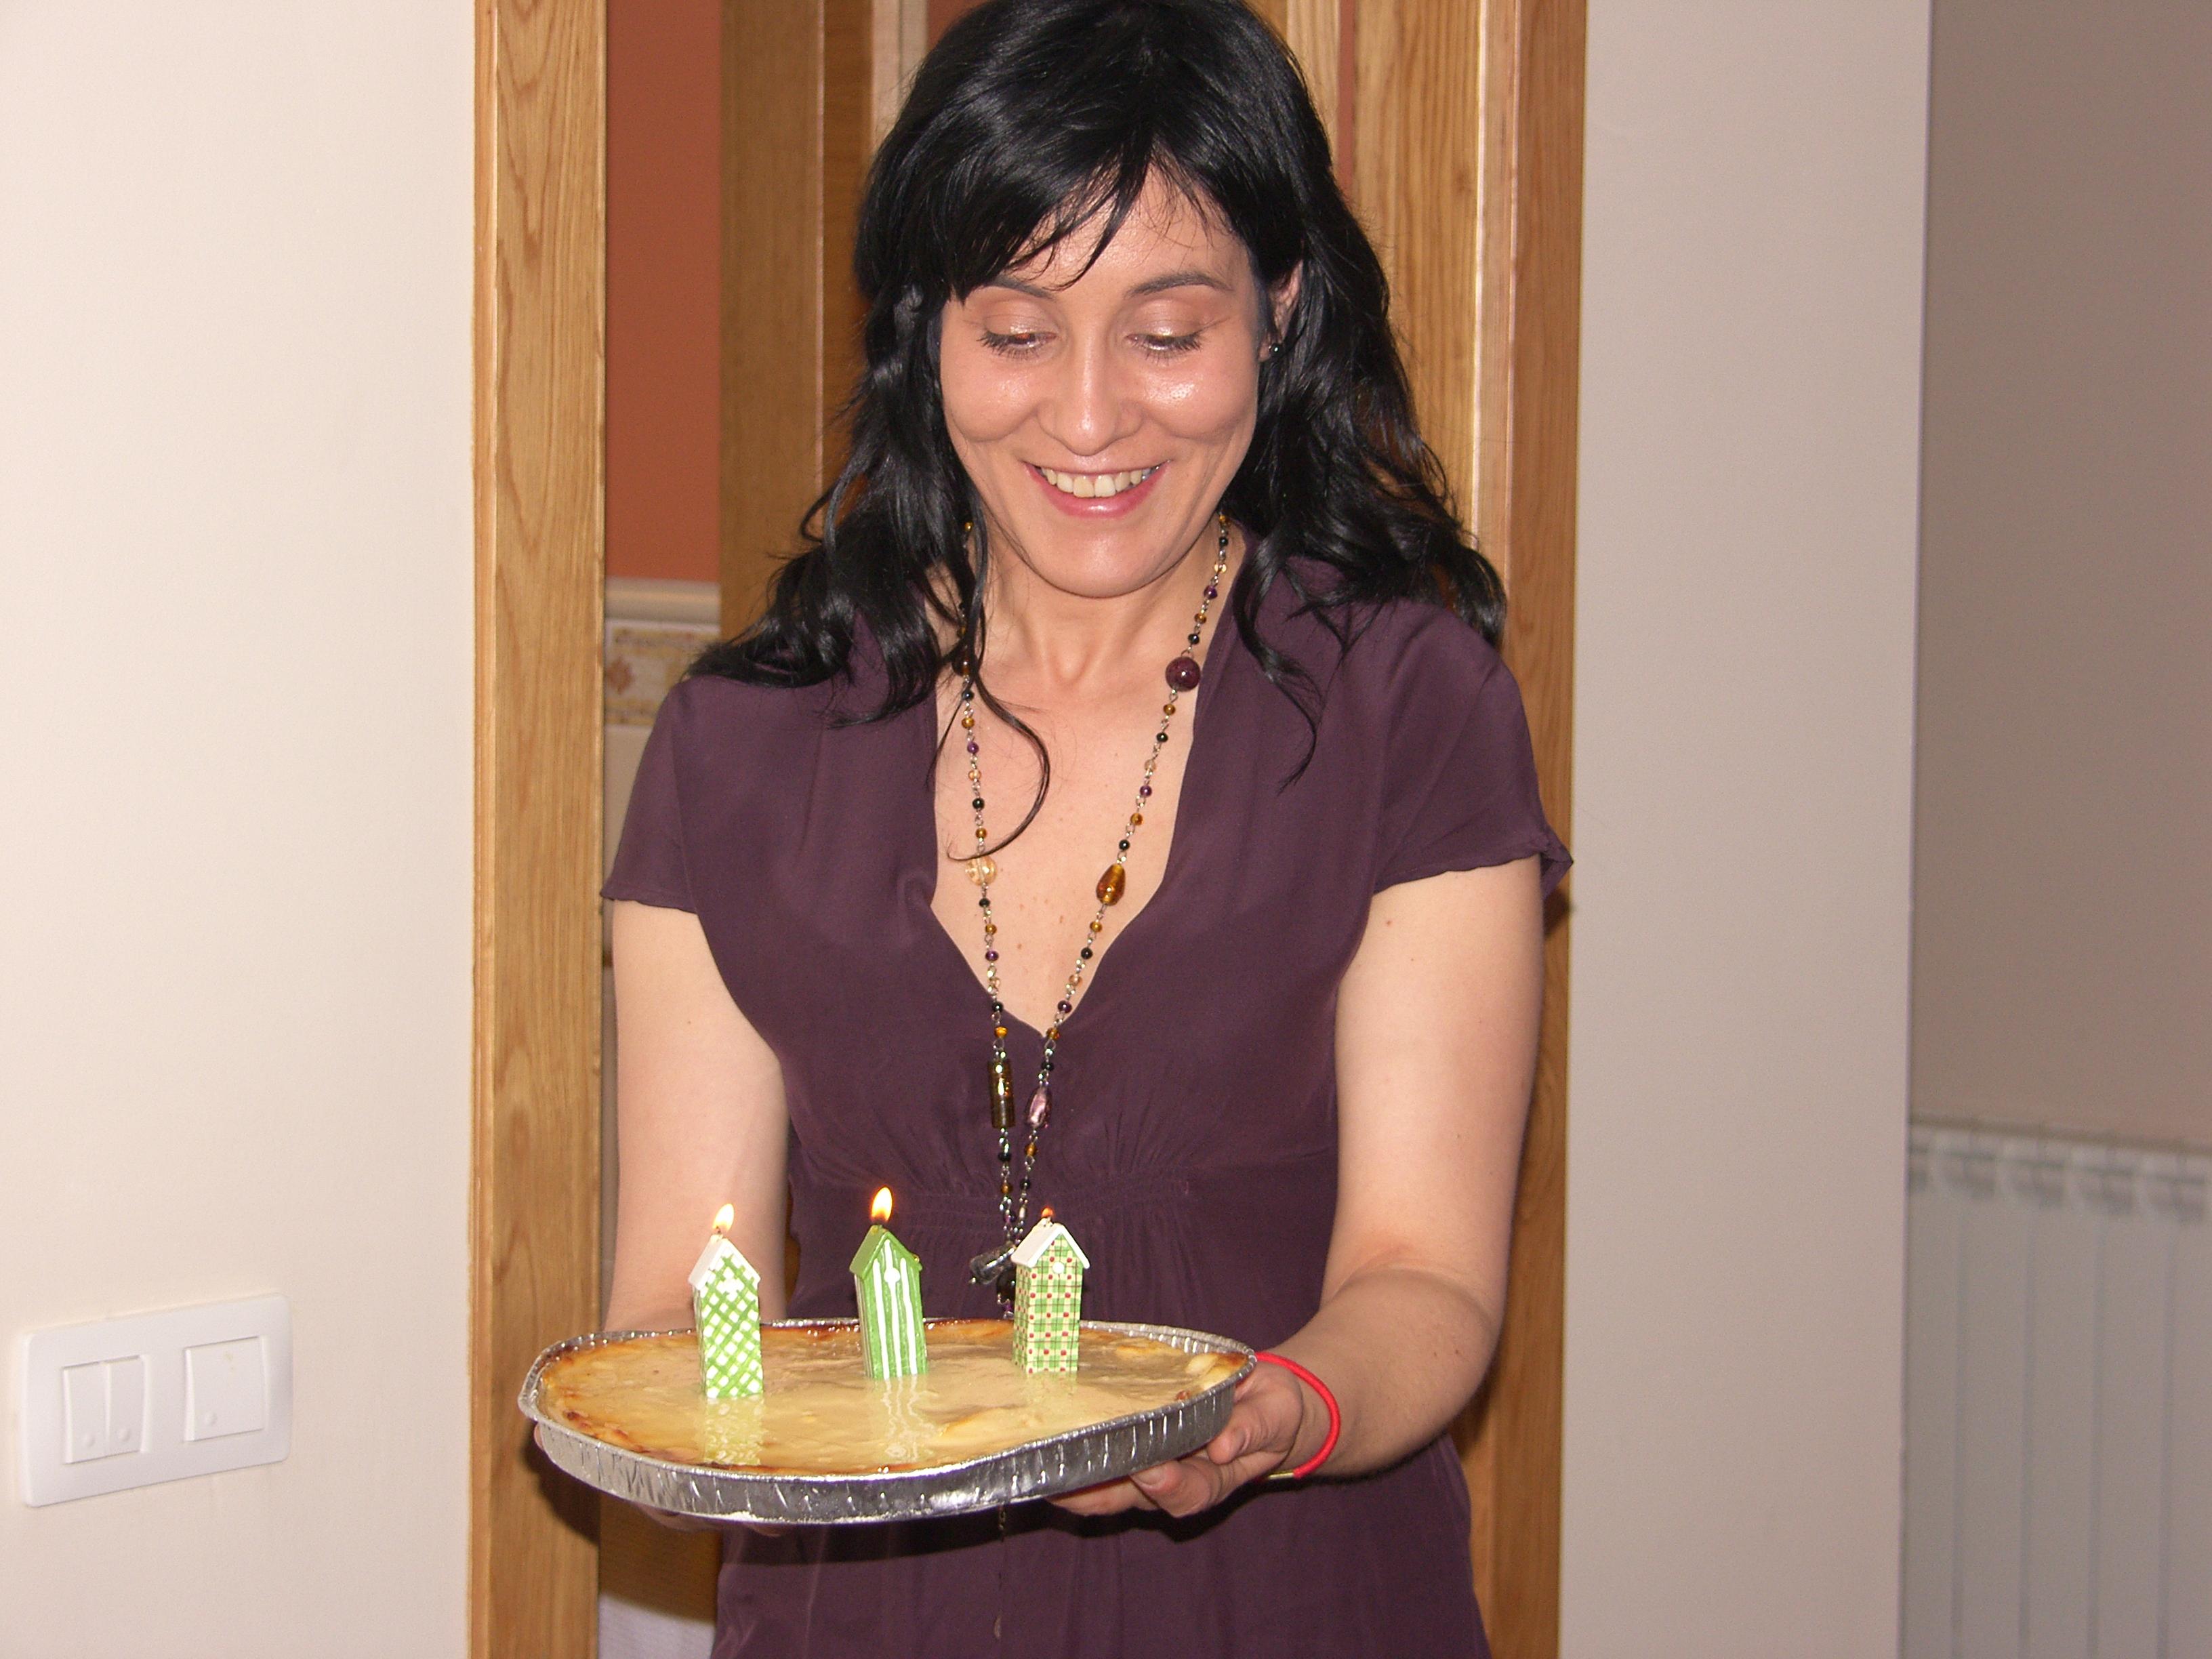
person, eating, family, friends, ggl1